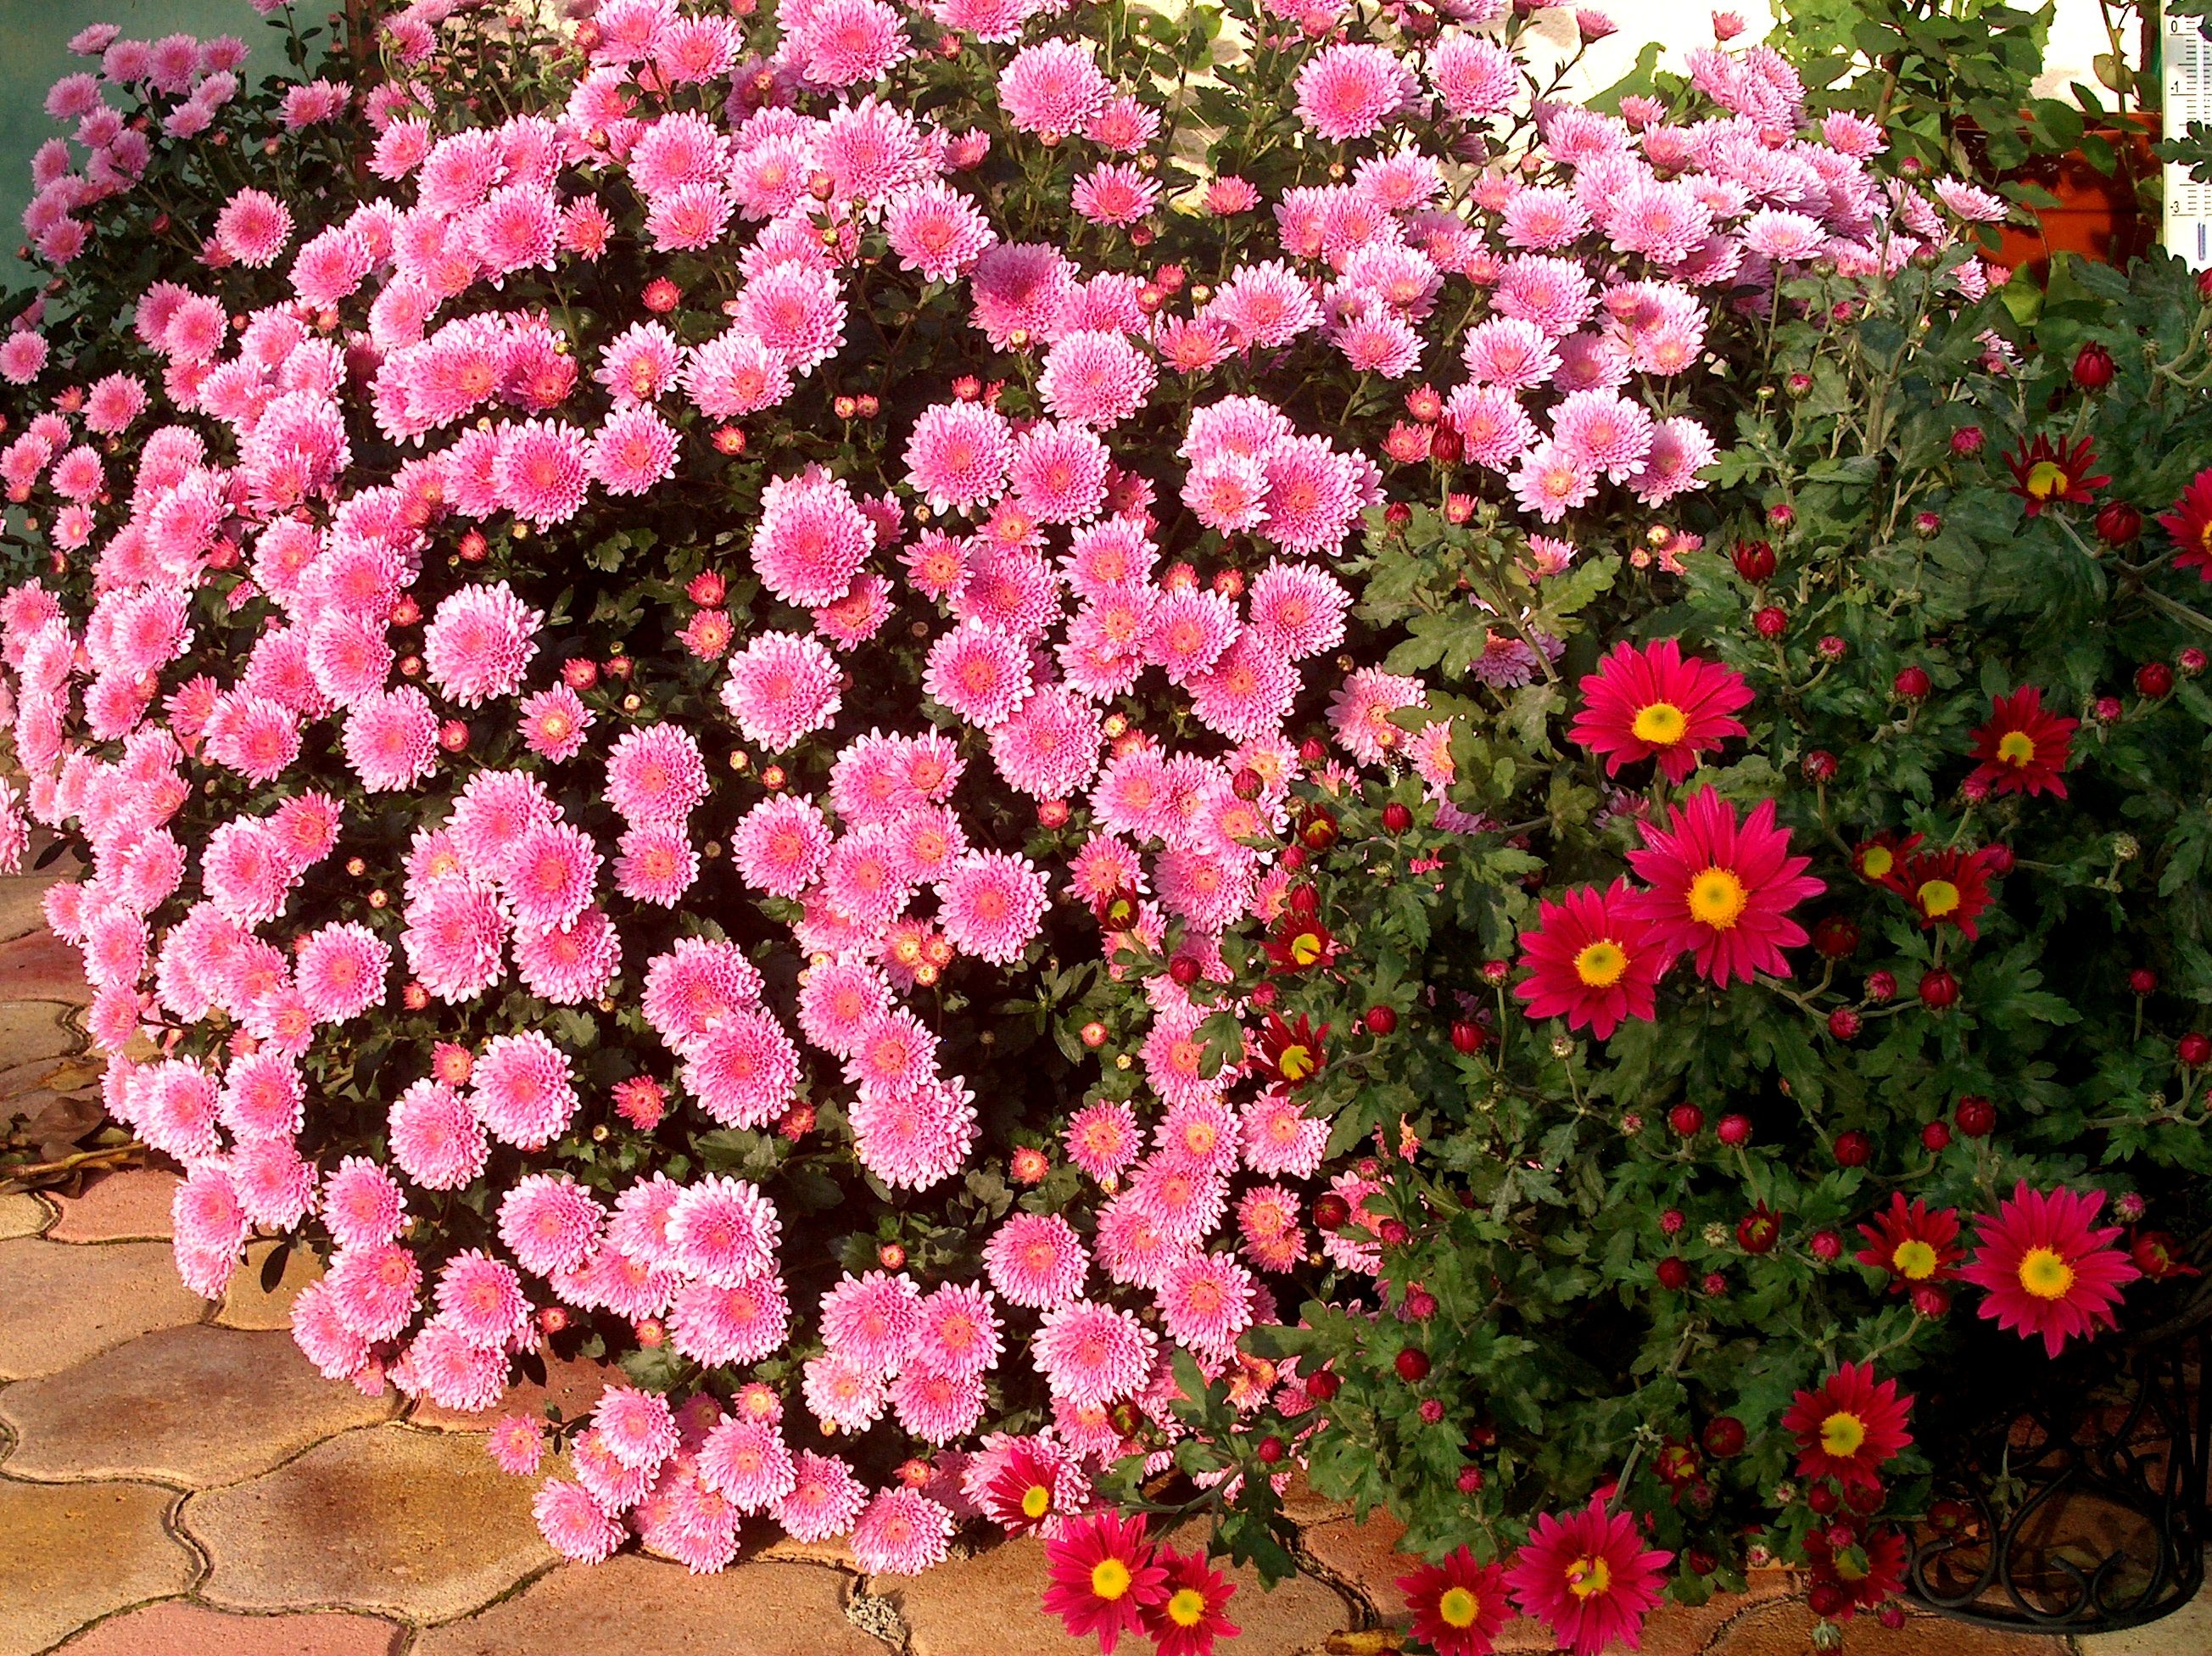
nature, plant, flower, petal, stone, green, garden, pink, hot, floristry, dianthus, summer flowers, flowering plant, daisy family, chrysanthemum flower, annual plant, land plant